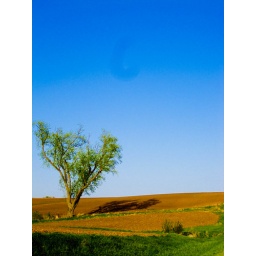
a lonesome tree on a lonesome road somewhere in eldridge.